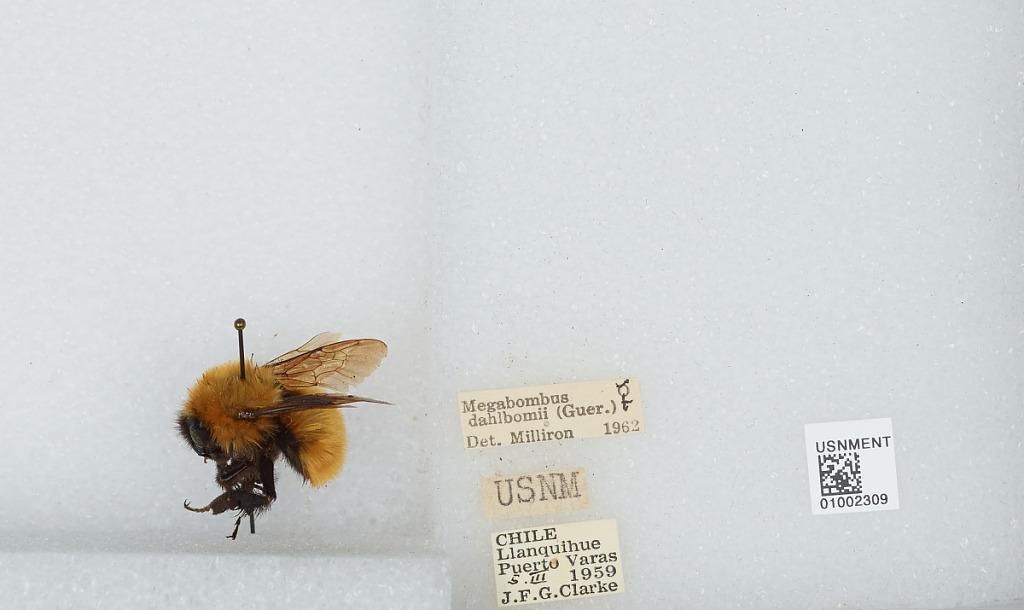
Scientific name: Bombus (Fervidobombus) dahlbomii Guérin
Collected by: J. Clarke
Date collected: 1959-3-5
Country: Chile
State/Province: Los Lagos
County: Llanquihue
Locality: Puerto Varas
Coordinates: -41.32, -72.98
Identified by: Milliron